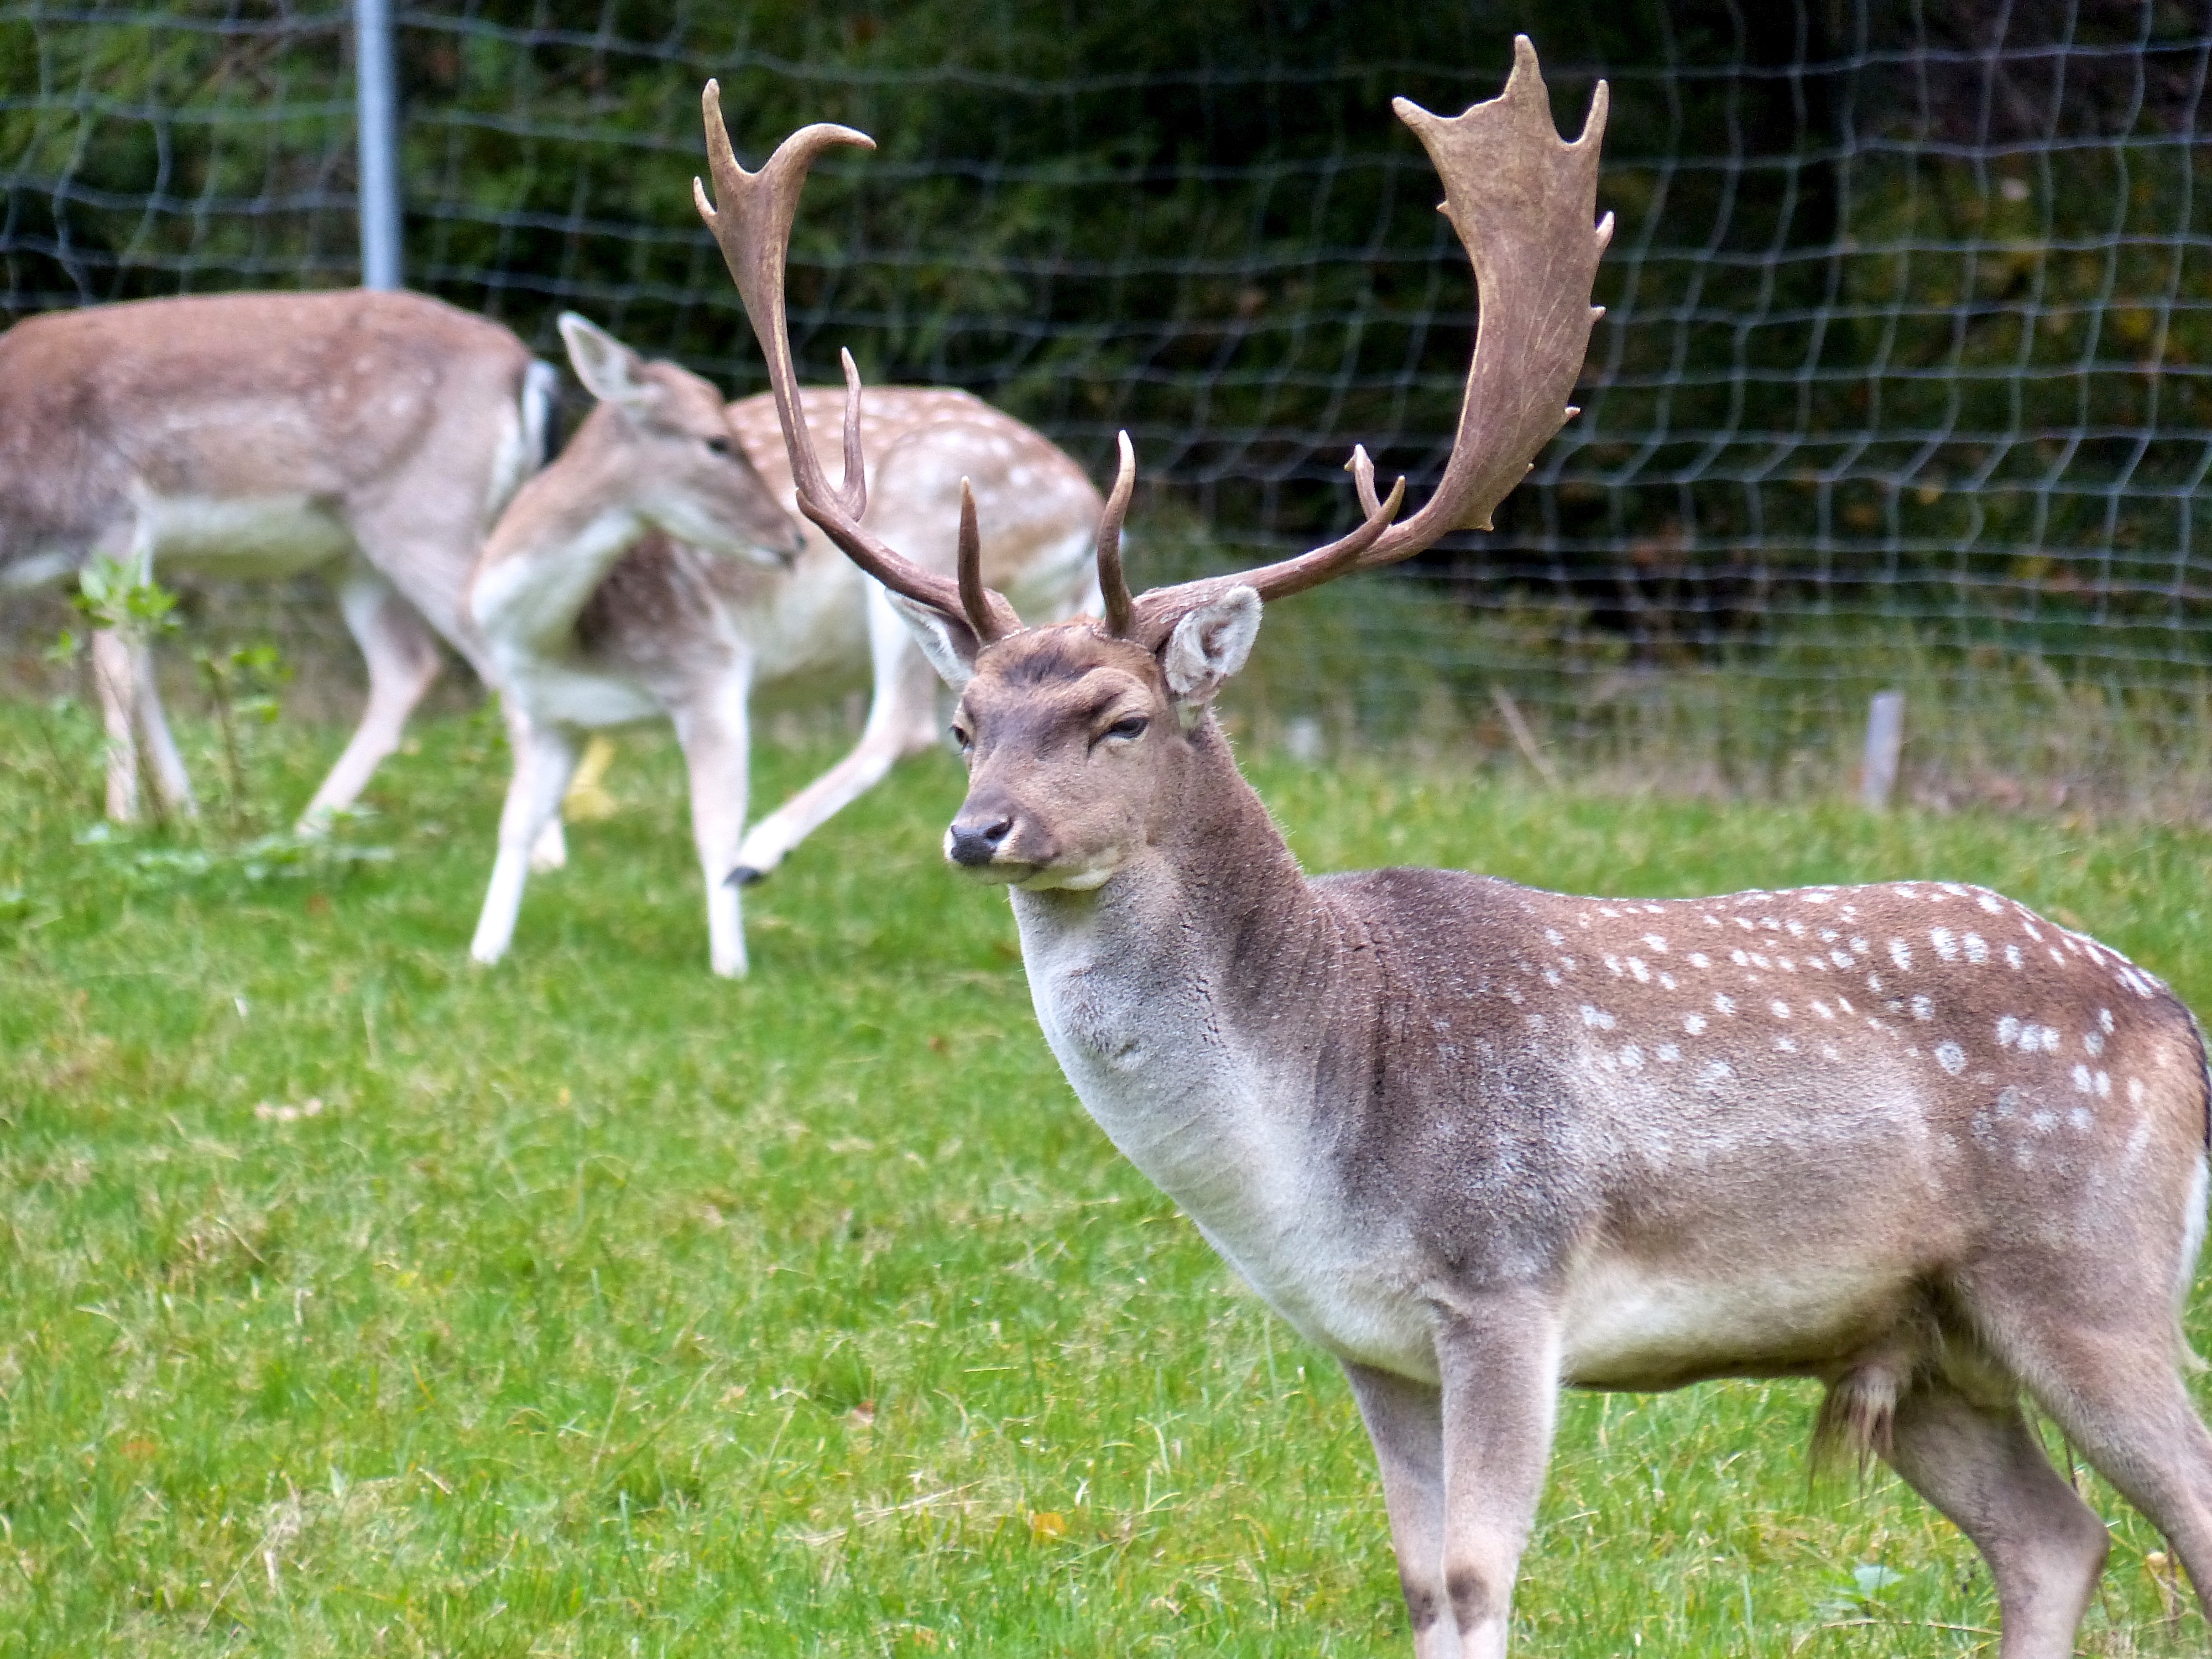
landscape, forest, hiking, meadow, fall, travel, wildlife, foliage, deer, europe, autumn, mammal, black, fauna, trees, leaves, sunny, vertebrate, germany, schwarzwald, antlers, baiersbronn, mitteltal, white tailed deer, musk deer